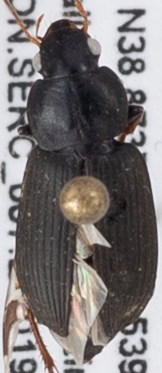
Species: Amphasia sericea
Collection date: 2019-04-18
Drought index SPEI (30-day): -1.054
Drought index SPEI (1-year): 2.09
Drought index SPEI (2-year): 1.594